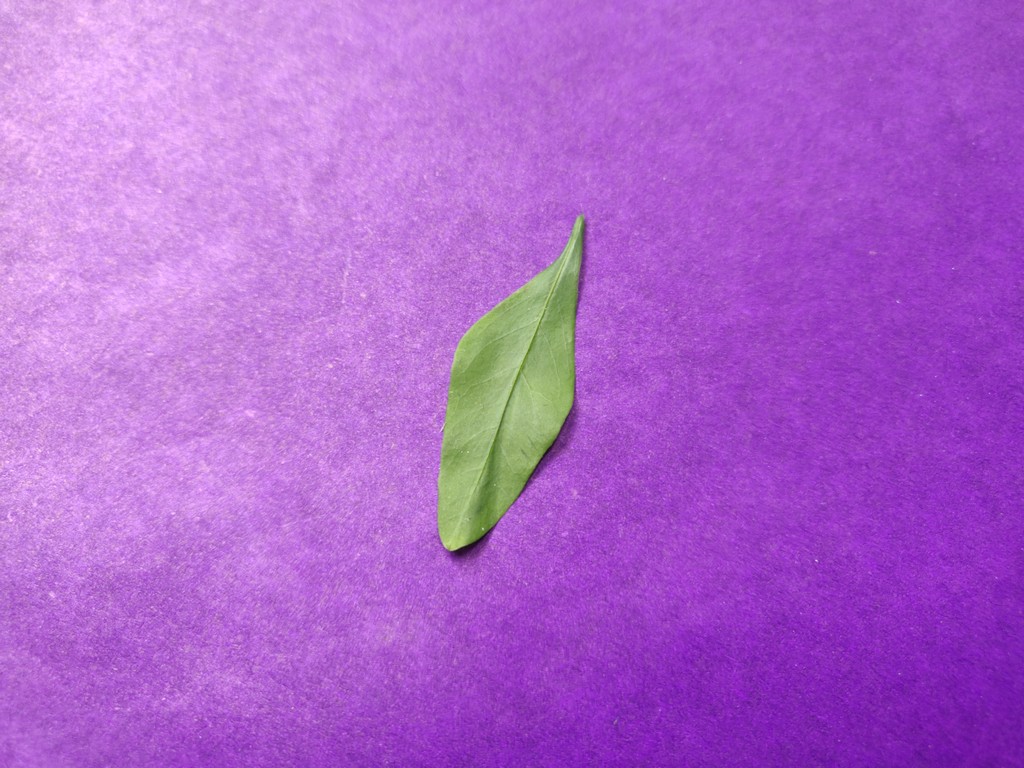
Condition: Healthy
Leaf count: single
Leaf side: front